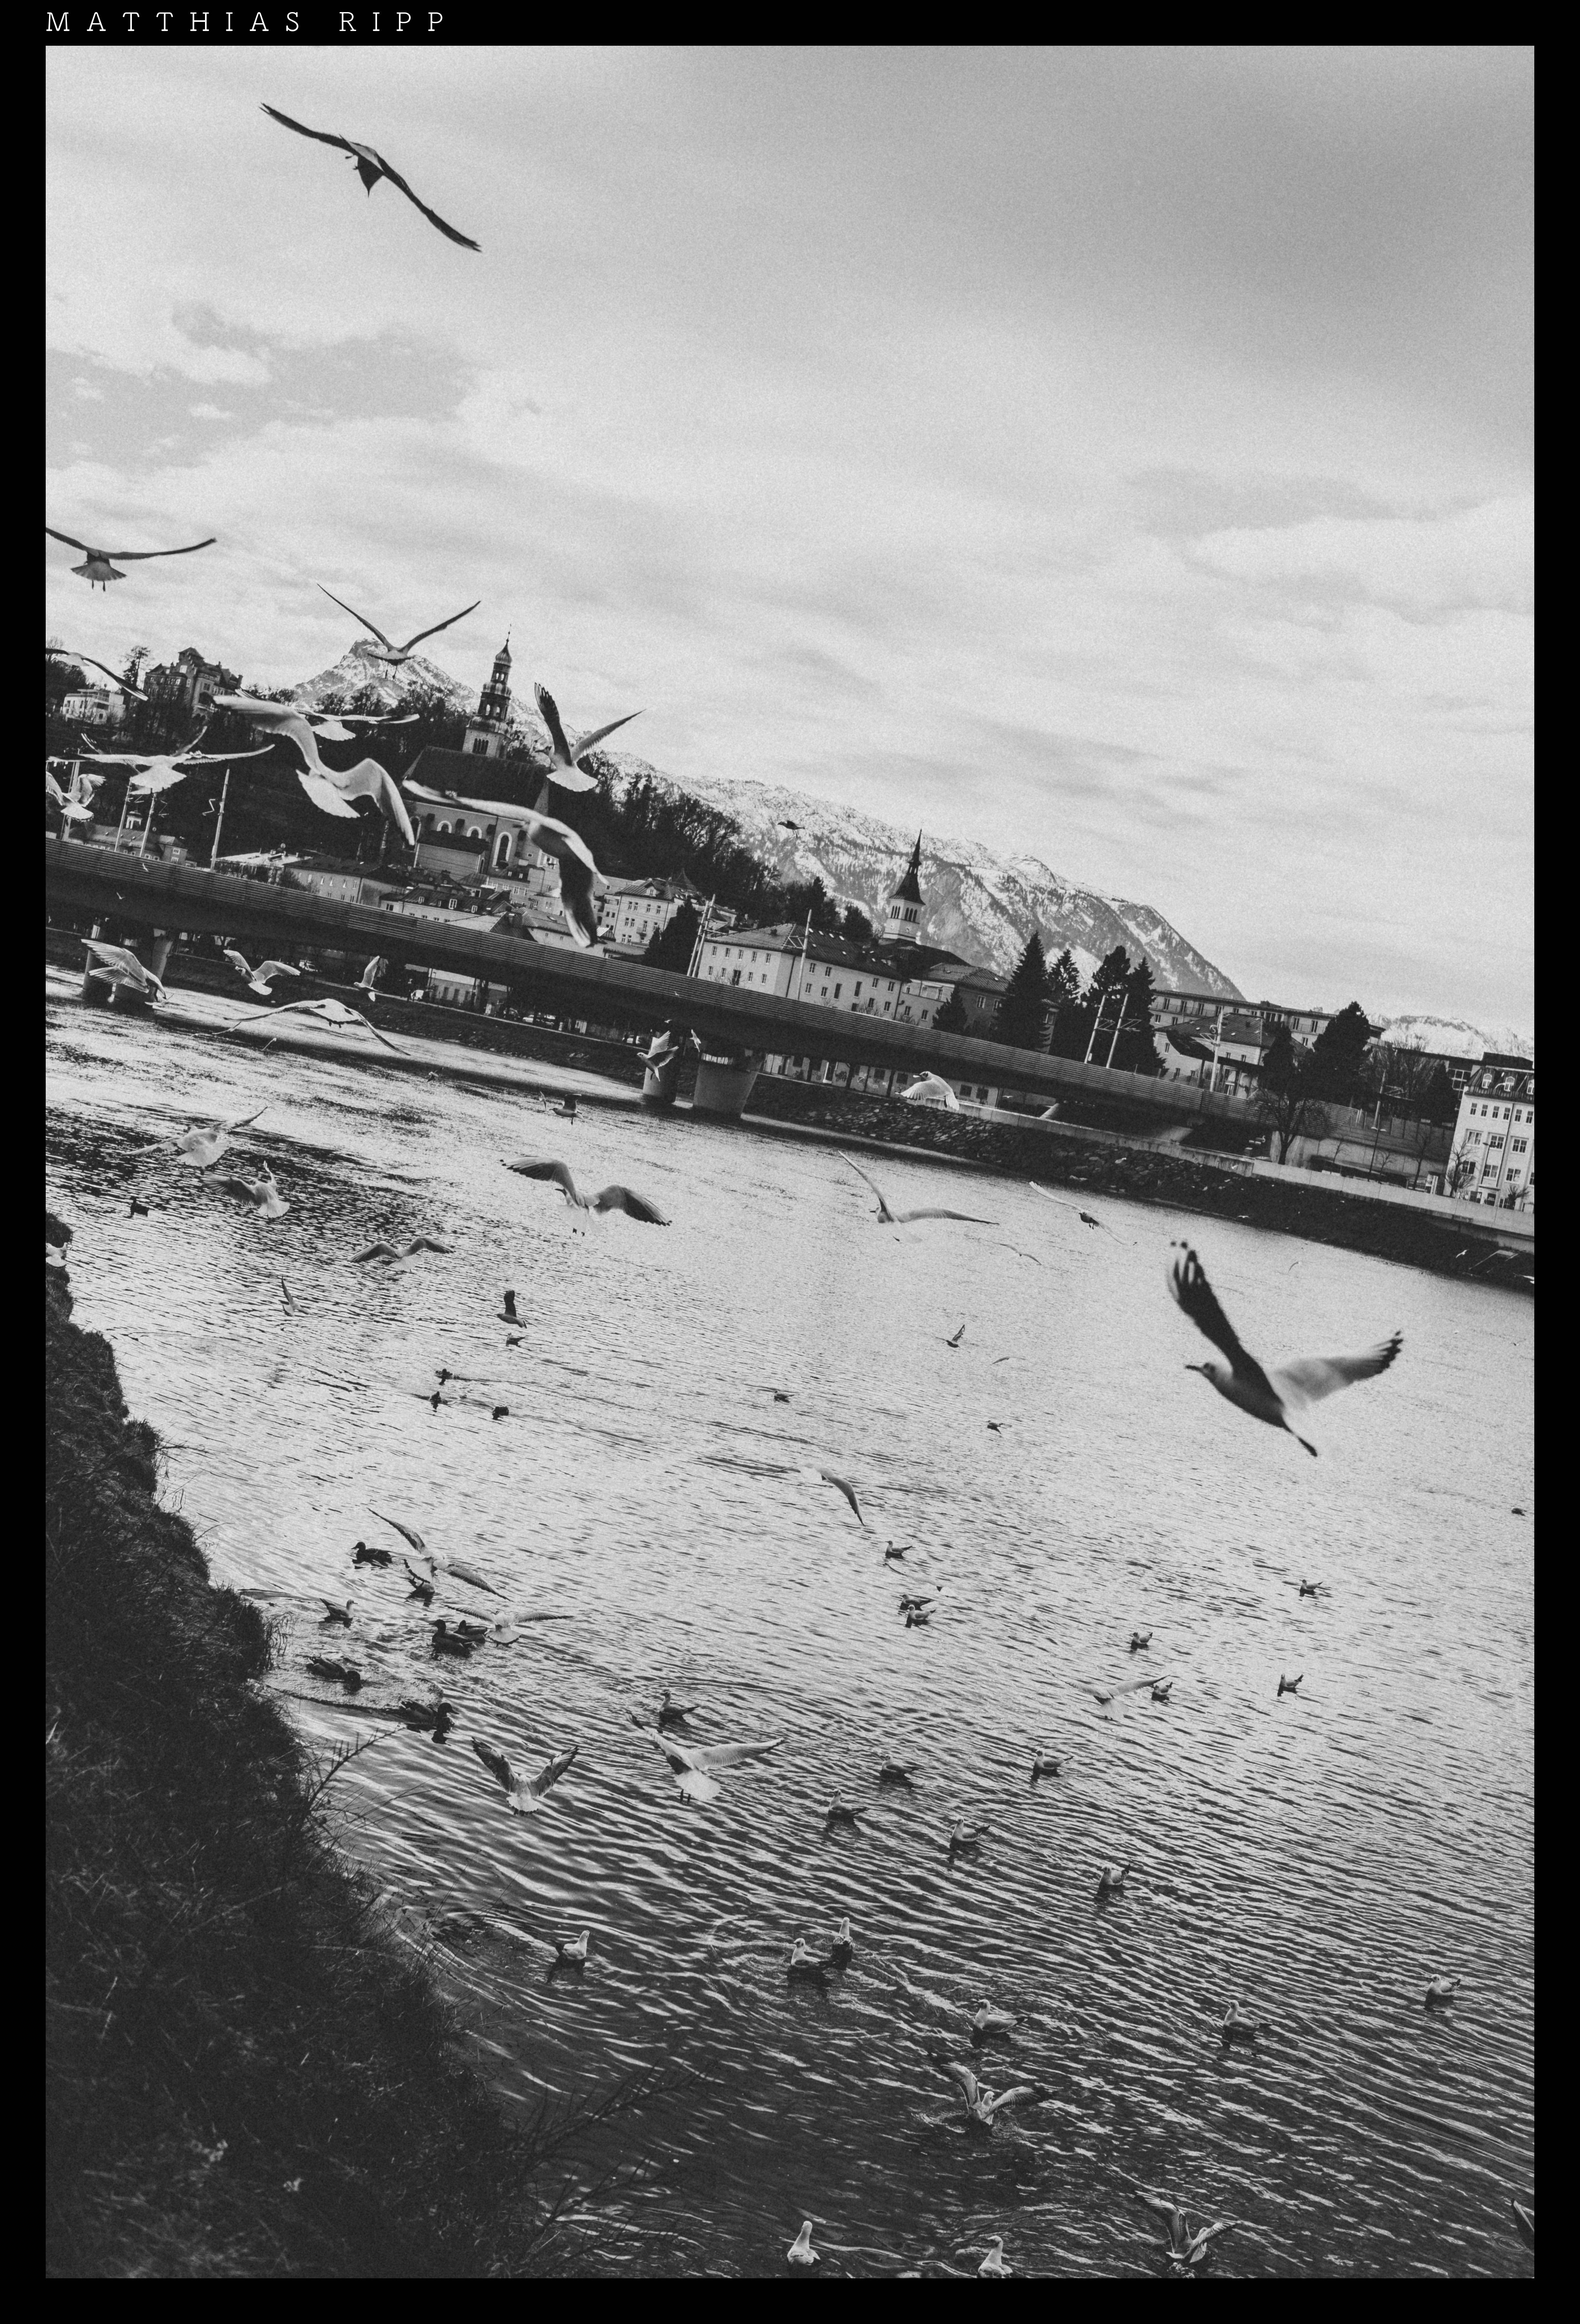
snow, black and white, white, street, photography, vintage, retro, city, animal, urban, cityscape, frame, black, monochrome, modern, austria, birds, art, full, 35mm, animals, photograph, beauty, kunst, sony, image, zeiss, shape, salzburg, strafe, rx1rii, stadtansicht, monochrome photography